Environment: real
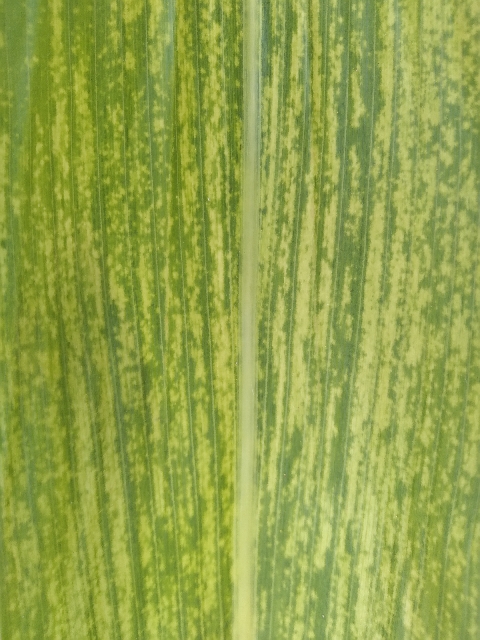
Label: lethal_necrosis